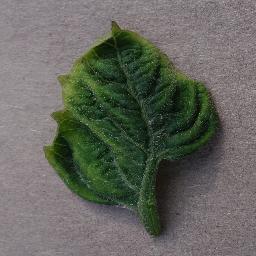
Label: Tomato___Tomato_Yellow_Leaf_Curl_Virus